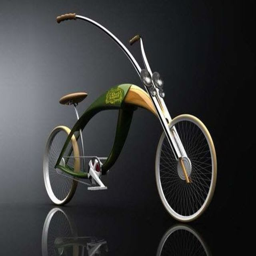
person wants a new bicycle for his birthday .